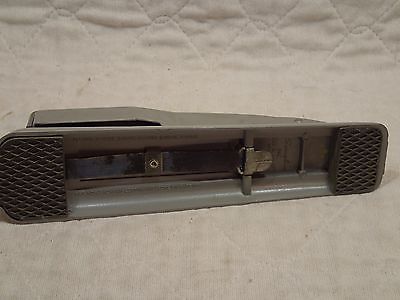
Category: stapler